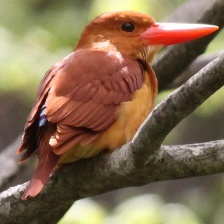
Species: RUDY KINGFISHER
Scientific name: HALCYON COROMANDA